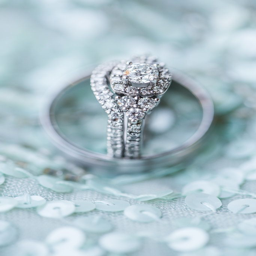
make sure you have your wedding photographer take a photograph of your rings !